Mike O'Callaghan–Pat Tillman Memorial Bridge

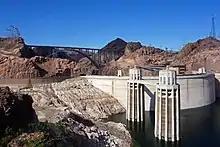
View from upstream of Hoover Dam with Mike O'Callaghan–Pat Tillman Memorial Bridge in background

By mid-April 2010, all of the girders were set in place, and for the first time construction crews could walk across the structure from Arizona to Nevada. Shortly thereafter, the pouring of the bridge deck began. The bridge deck was fully paved in July, and the high-line cranes were removed from the site as the overall project neared completion. The bridge was completed with a dedication ceremony on October 14, 2010. and a grand opening party on October 16. It was opened to bicycle and pedestrian traffic on October 18 and to vehicular traffic on October 19, a few weeks earlier than estimated. The building of the bridge was featured in episode 5x02 of the TV series "Extreme Engineering". The filming of this episode took place before the start of work on the arch.